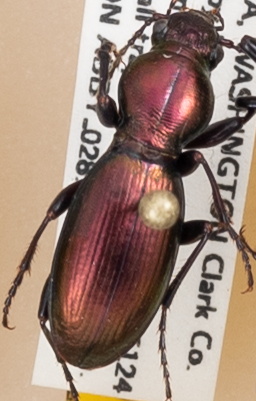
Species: Zacotus matthewsii
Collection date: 2018-09-18
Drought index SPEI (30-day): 0.42
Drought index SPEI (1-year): -0.436
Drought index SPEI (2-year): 0.71